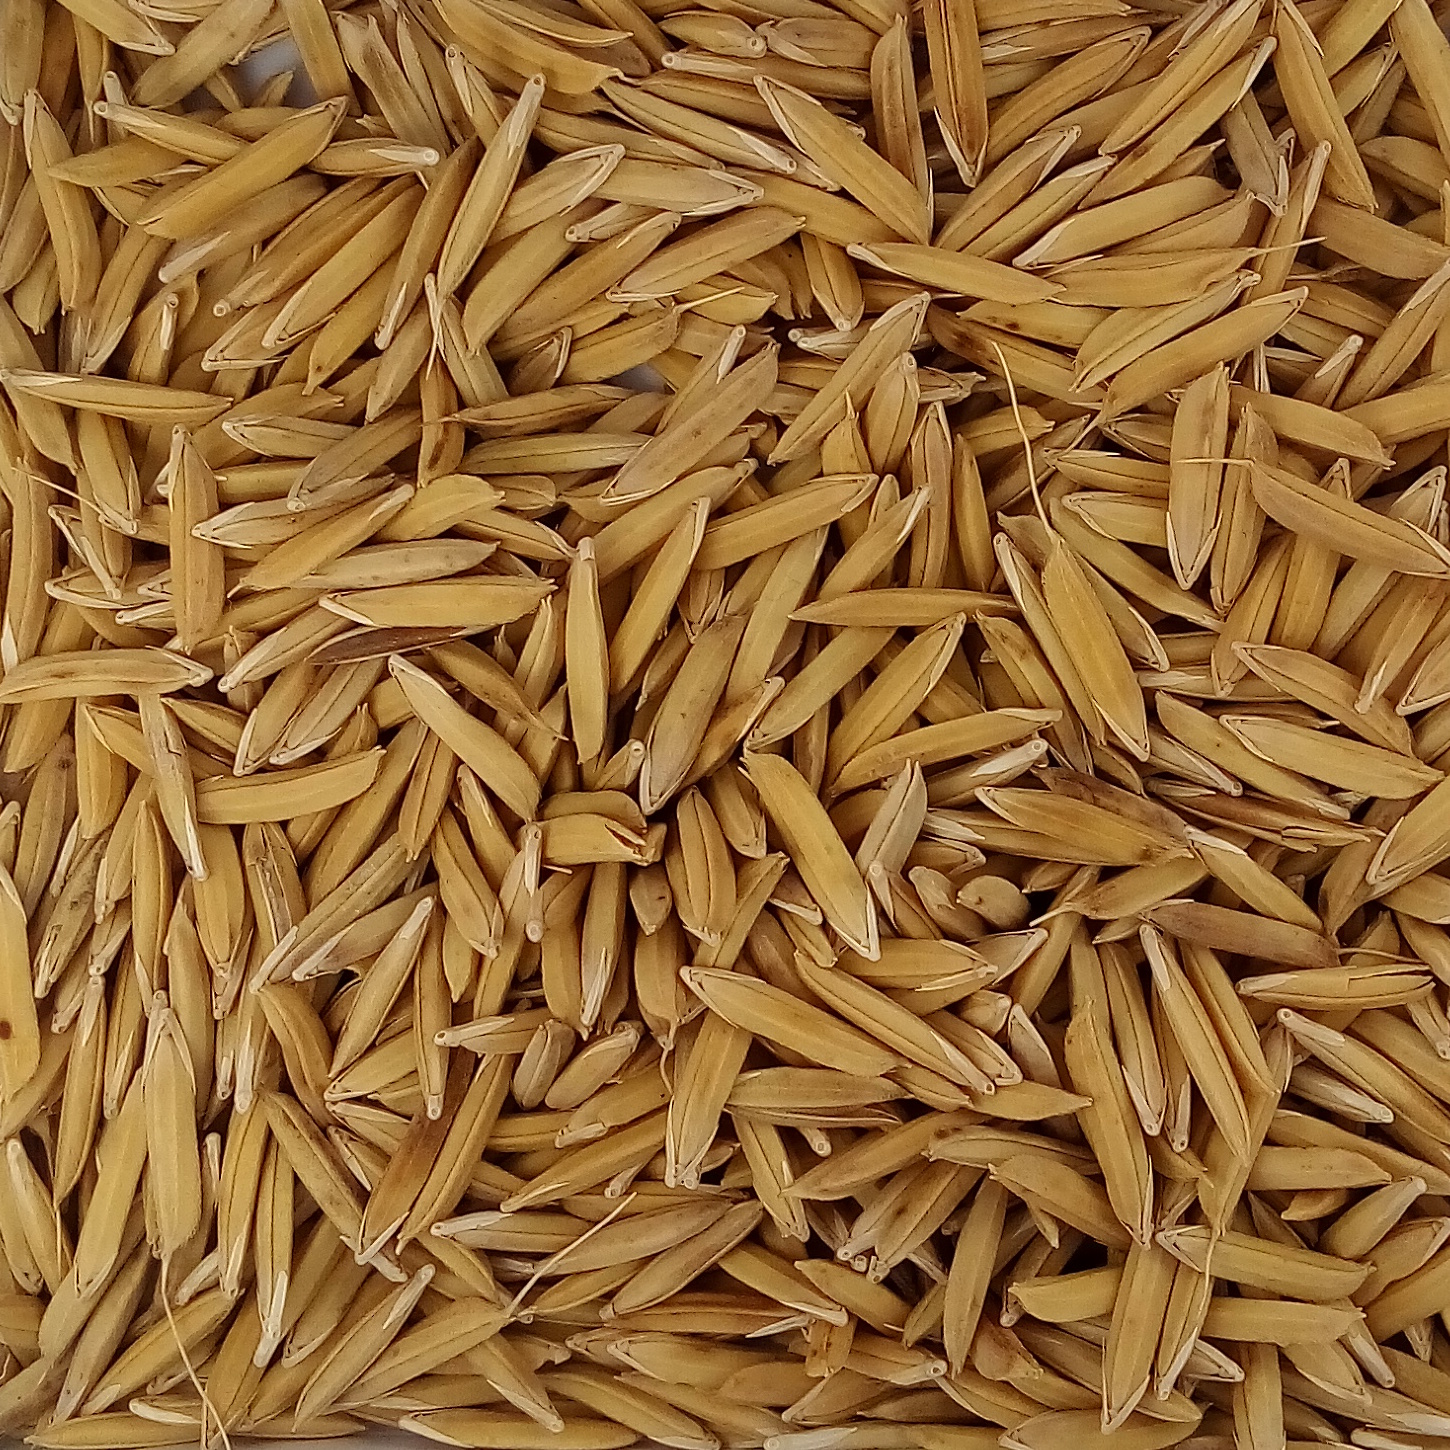
Rice seed variety: 1121